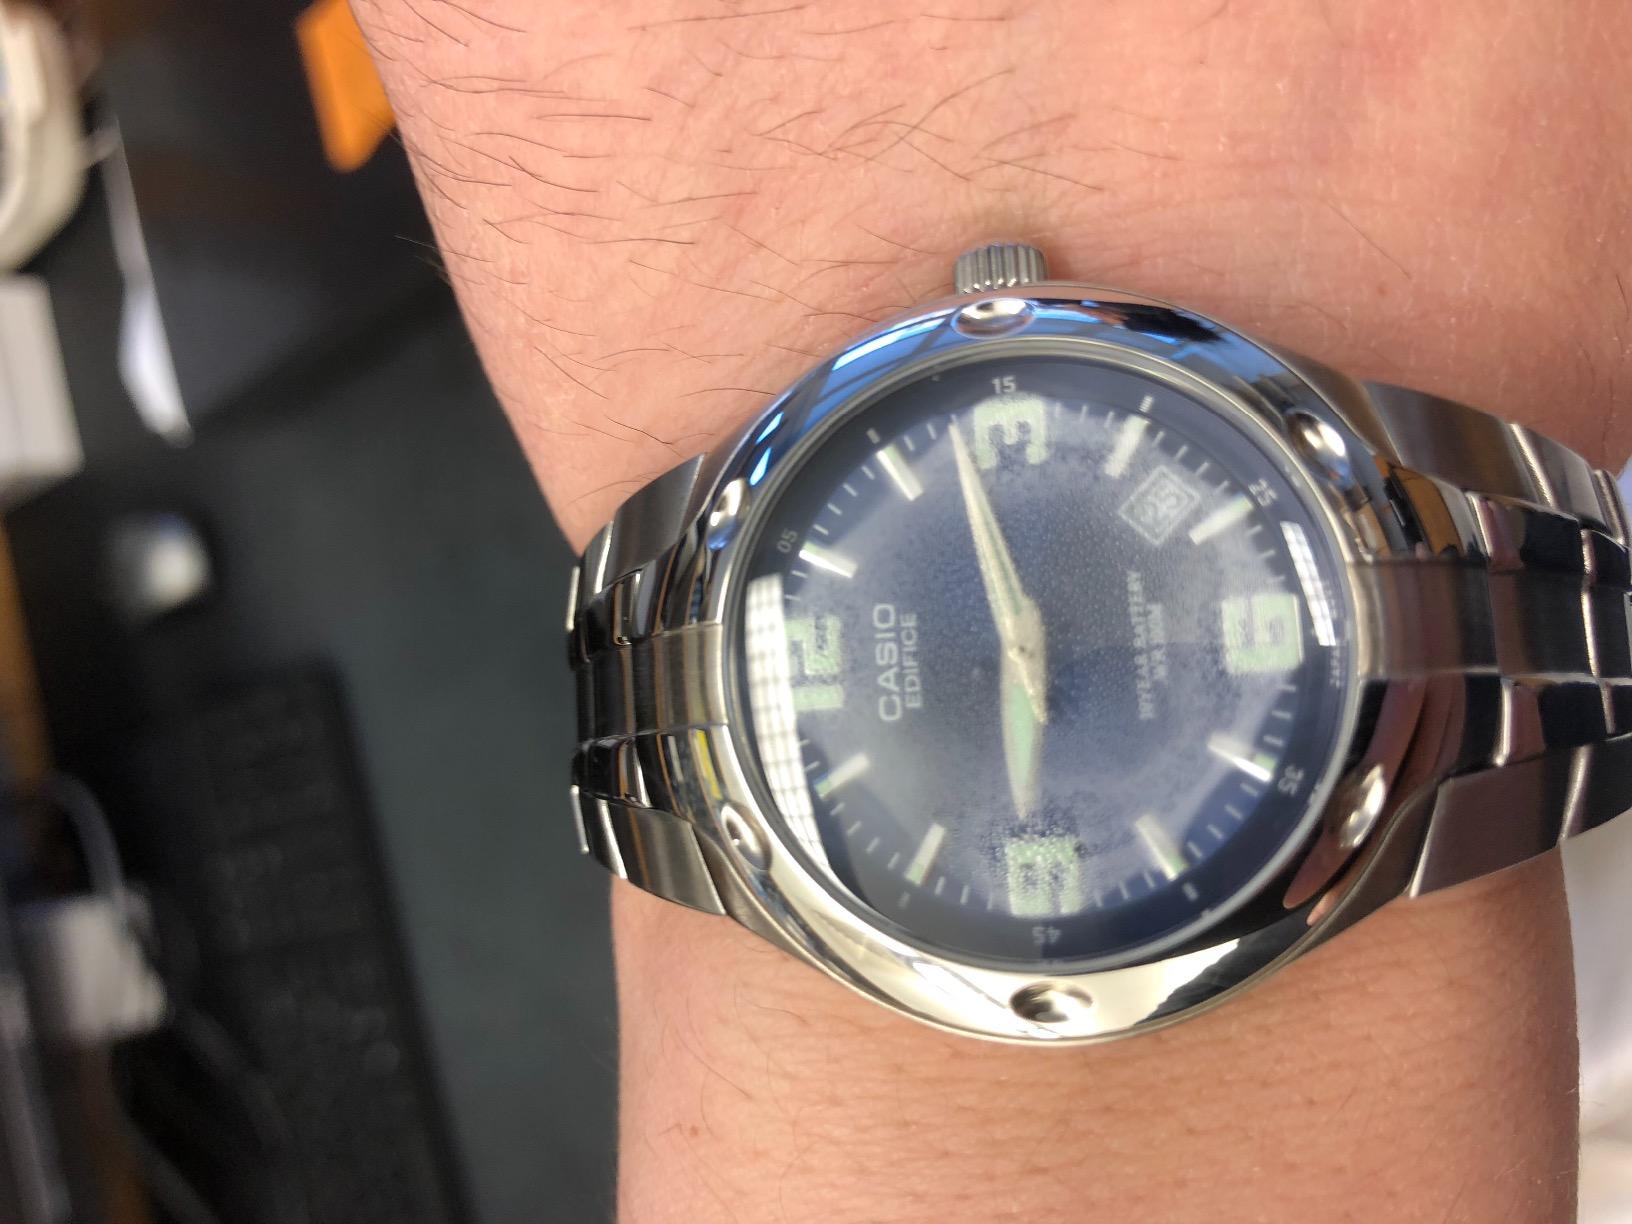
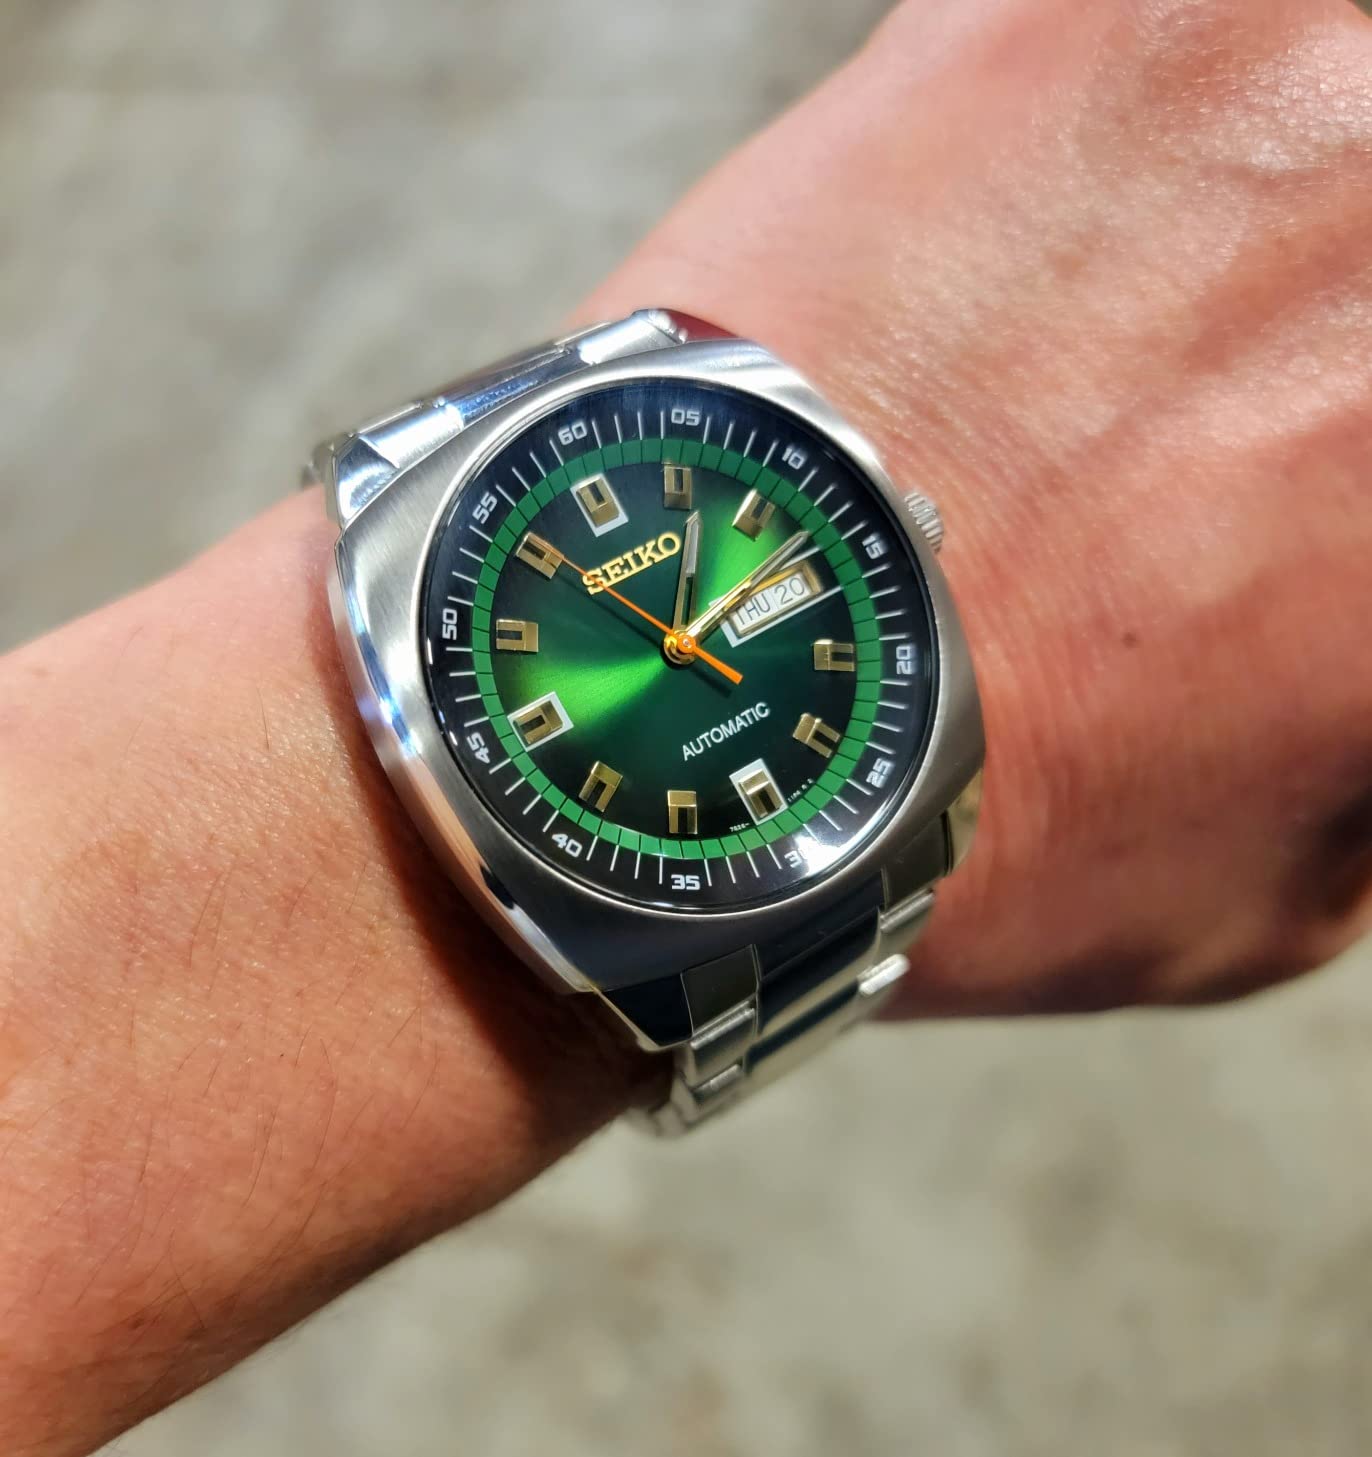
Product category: accessories_watch
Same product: no